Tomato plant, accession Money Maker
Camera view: horizontal (90 deg, fisheye); turntable rotation: 240 degrees
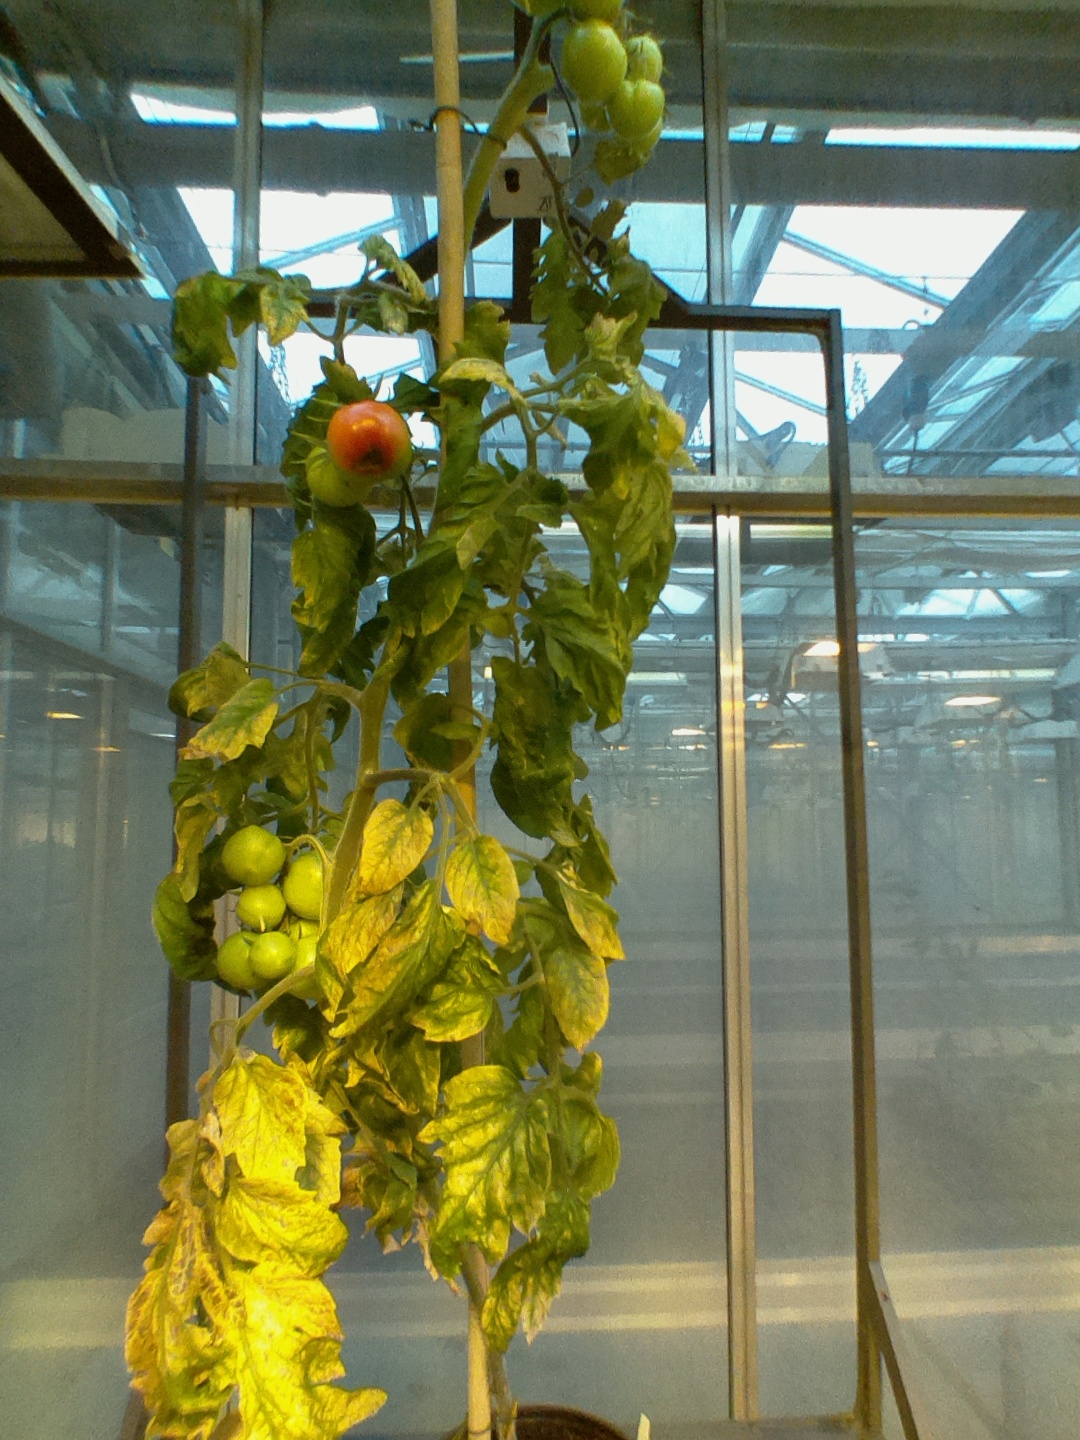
BBCH growth stage 80: fruits start showing typical ripe color (orange -> red)